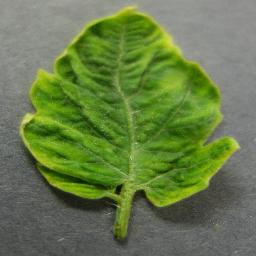
Label: Tomato___Tomato_Yellow_Leaf_Curl_Virus